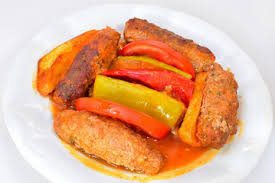
Yemek: izmir_kofte